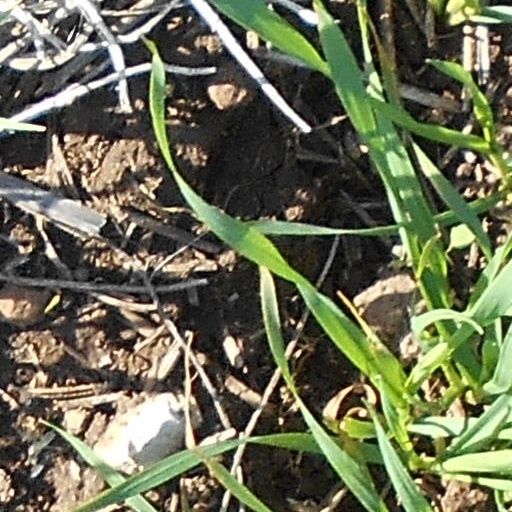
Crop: wheat